Jon Frode Blichfeldt

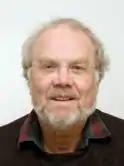
Jon Frode Blichfeldt

Jon Frode Blichfeldt (born June 24, 1944 in Oslo) is a Norwegian Professor Emerius of Education and Psychology.